Hadizatou Mani

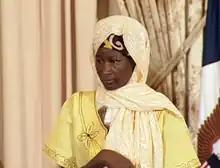
Hadizatou Mani when she visited Secretary of State Hillary Rodham Clinton and First Lady Michelle Obama in 2009.

Hadizatou Mani (born 1984) is a Nigerien human rights activist who fought a legal battle to free herself from slavery, and who since her emancipation has acted as an anti-slavery advocate.